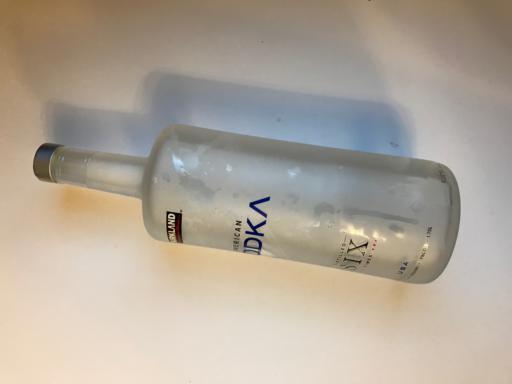
Waste category: glass